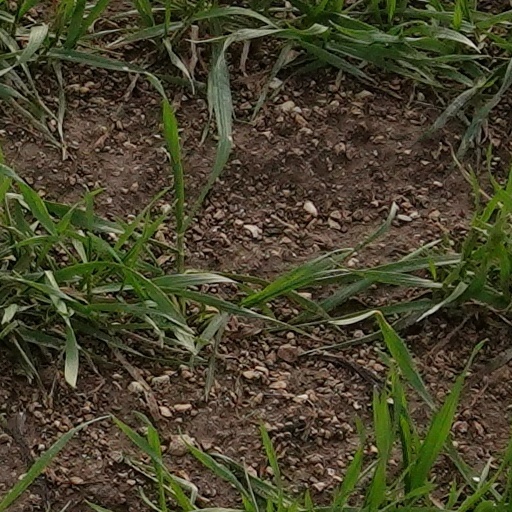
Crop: wheat